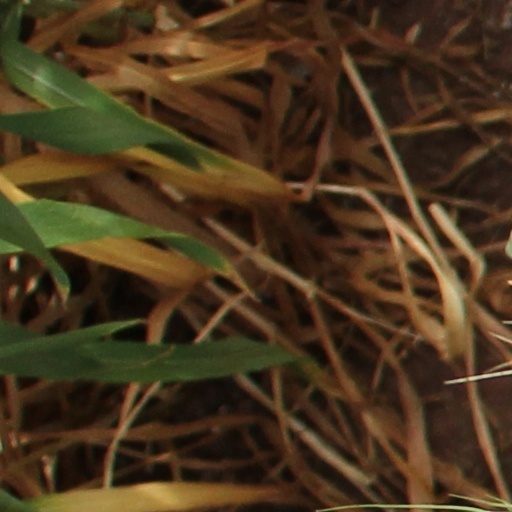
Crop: wheat